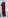
Number: 1